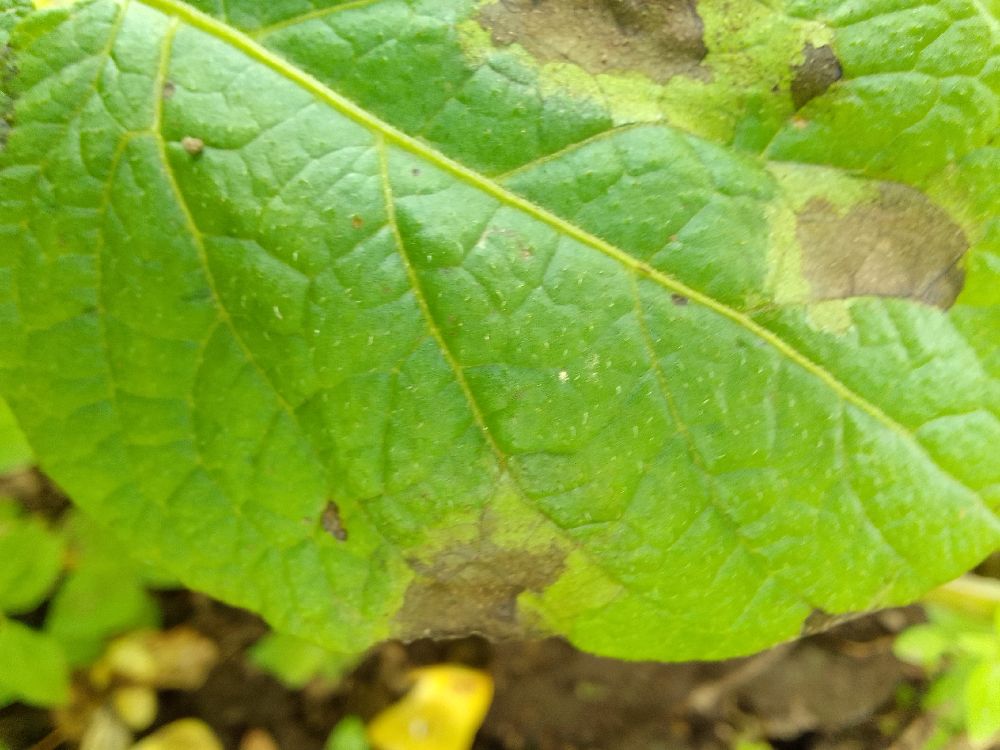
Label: Late blight